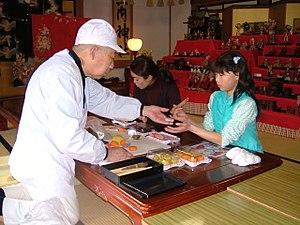
Atelier de création de hinagashi (pâtisseries emblématiques de la fête des petites filles)
Tsuruoka est une ville du Japon de la région de Shonai, située dans la préfecture de Yamagata au nord de l'île de Honshū.